Equality before the law

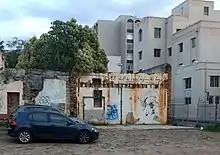
Graffiti in Cape Town: "All shall be equal before the law."

Equality before the law, also known as equality under the law, equality in the eyes of the law, legal equality, or legal egalitarianism, is the principle that all people must be equally protected by the law. The principle requires a systematic rule of law that observes due process to provide equal justice, and requires equal protection ensuring that no individual nor group of individuals be privileged over others by the law. Also called the principle of isonomy, it arises from various philosophical questions concerning equality, fairness and justice. Equality before the law is one of the basic principles of some definitions of liberalism. The principle of equality before the law is incompatible with and does not exist within systems incorporating legal slavery, servitude, colonialism, or monarchy.